Super Bubble Pop

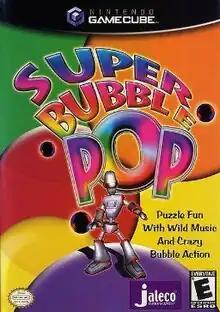
North American GameCube cover art

Super Bubble Pop is a puzzle video game released in 2002 by Runecraft.